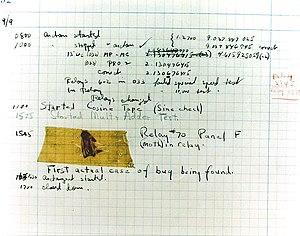
Le cahier de manipulation, souvent abrégé en « cahier de manip », est un journal de laboratoire, généralement un cahier de grande taille, tenu pour enregistrer le détail des manipulations faites dans le cadre d'un projet.
En informatique, un bug ou bogue est un défaut de conception d'un programme informatique à l'origine d'un dysfonctionnement.
Grace Murray Hopper, née le 9 décembre 1906 à New York et morte le 1ᵉʳ janvier 1992 dans le comté d'Arlington, est une informaticienne américaine et Rear admiral de la marine américaine. Elle est la conceptrice du premier compilateur en 1951 et du langage COBOL en 1959.